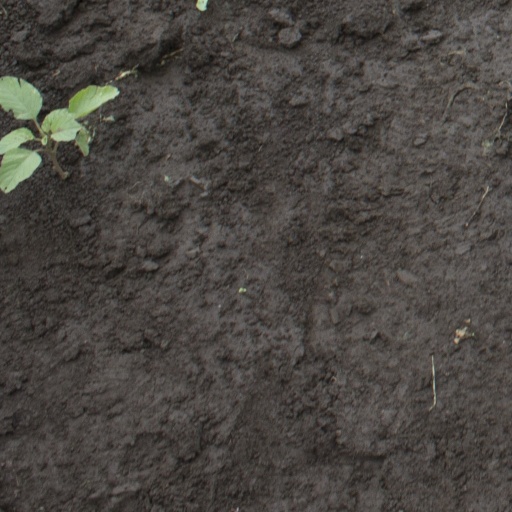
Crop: soybean